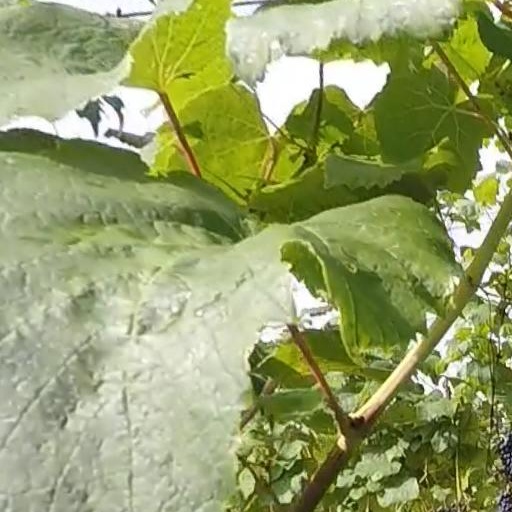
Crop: grape